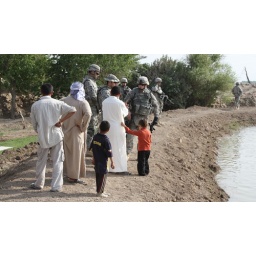
US soldiers meet with a local Sheikh who runs a fish farm and a chicken coop in Arab Jabour